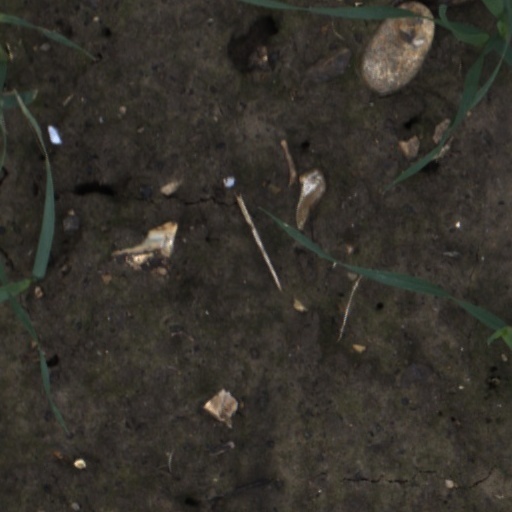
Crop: wheat